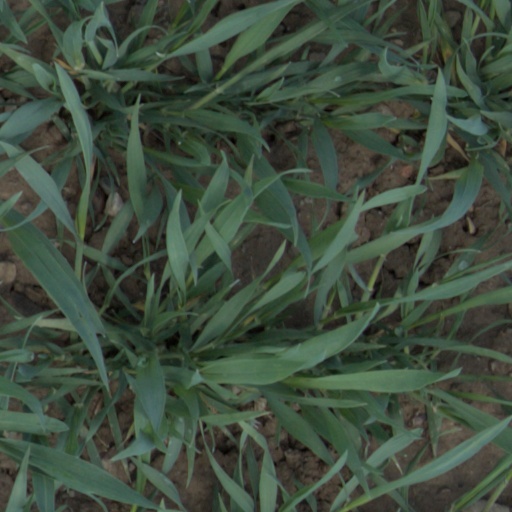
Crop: wheat